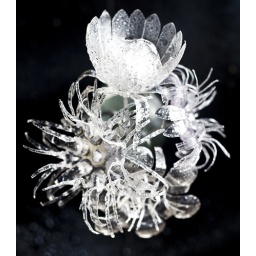
Flower bouquet by Rod Pujante &amp;quot;Playa Moth&amp;quot;. No glue or fasteners...just reappropriated water bottles